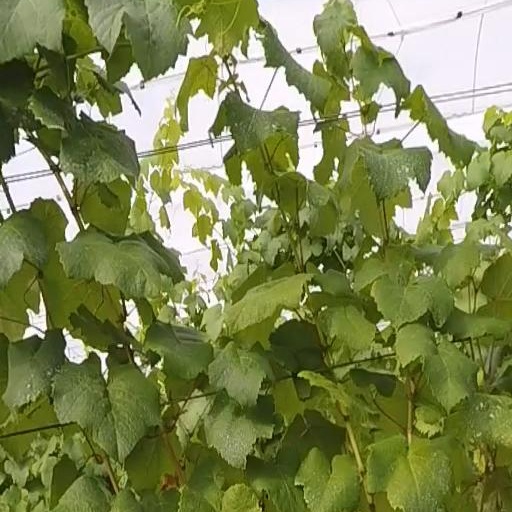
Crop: grape